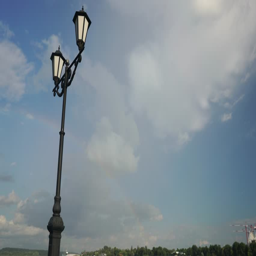
the appearance of a rainbow in the sky